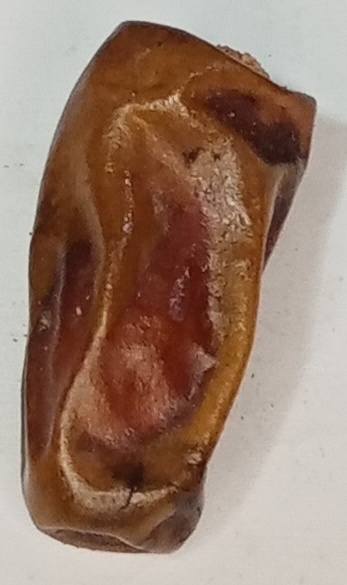
Variety: gajar
Size: small
Grade: grade-3